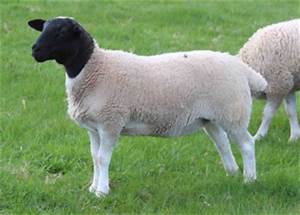
Label: sheep